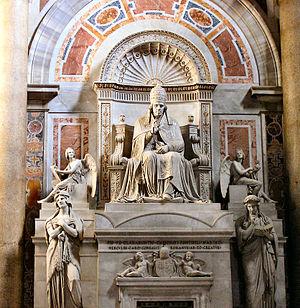
La nécropole papale de la basilique Saint-Pierre est une immense crypte contenant non seulement des chapelles dédiées à différents saints, mais aussi des tombes de rois, de reines et de papes à partir du Xᵉ siècle. Elle résulte d’une initiative d’Antonio da Sangallo, architecte en chef de la basilique Saint-Pierre, qui décide entre 1538 et 1546 de surélever de 3,2 mètres le pavement de la nef de la basilique pour en augmenter la luminosité. Ce nouveau pavement est alors soutenu par une série de voûtes qui forment des pièces accessibles, les grottes vaticanes, nom que l'on donne aux salles souterraines se trouvant sous la basilique et qui reprennent son plan.